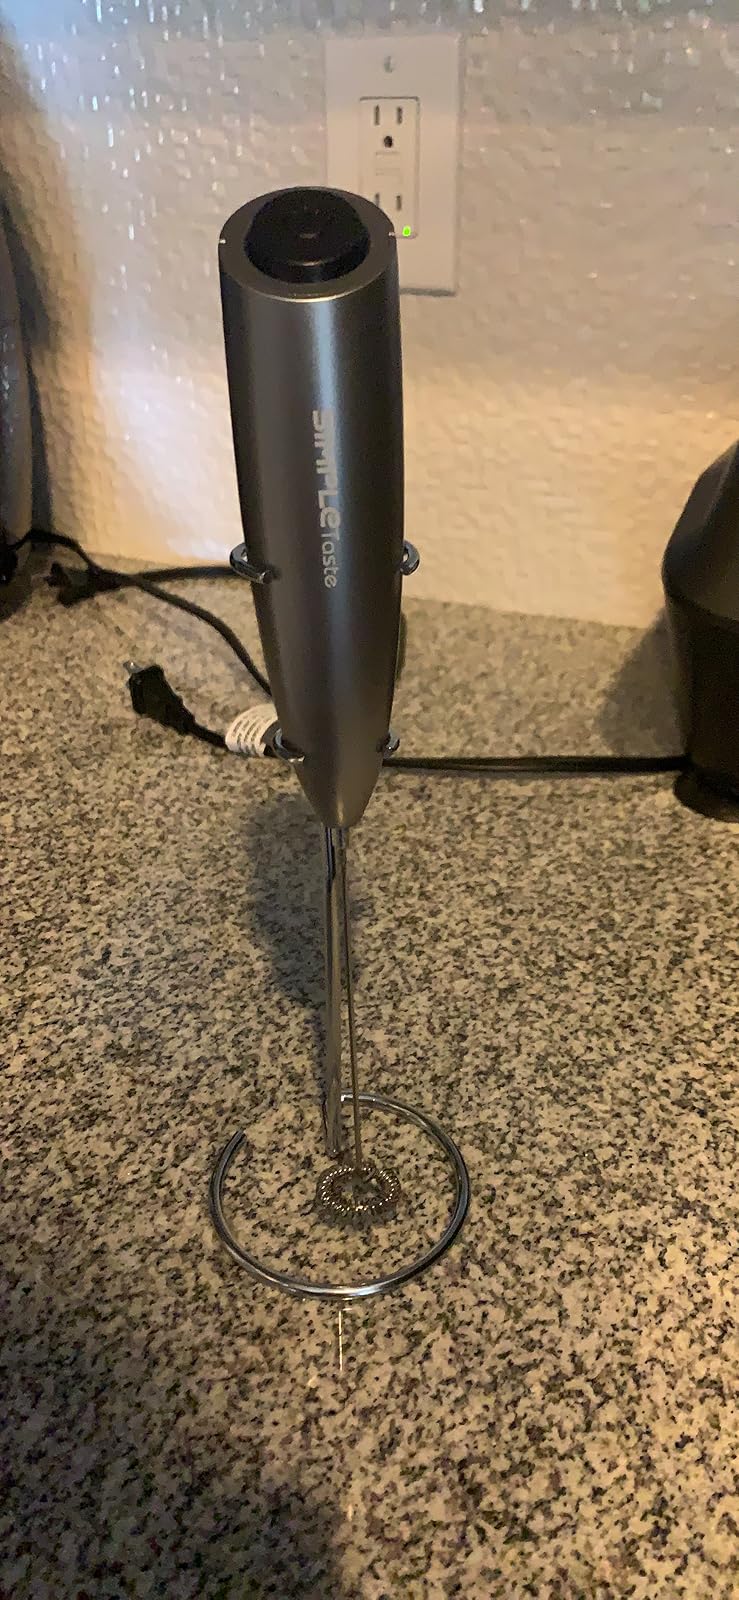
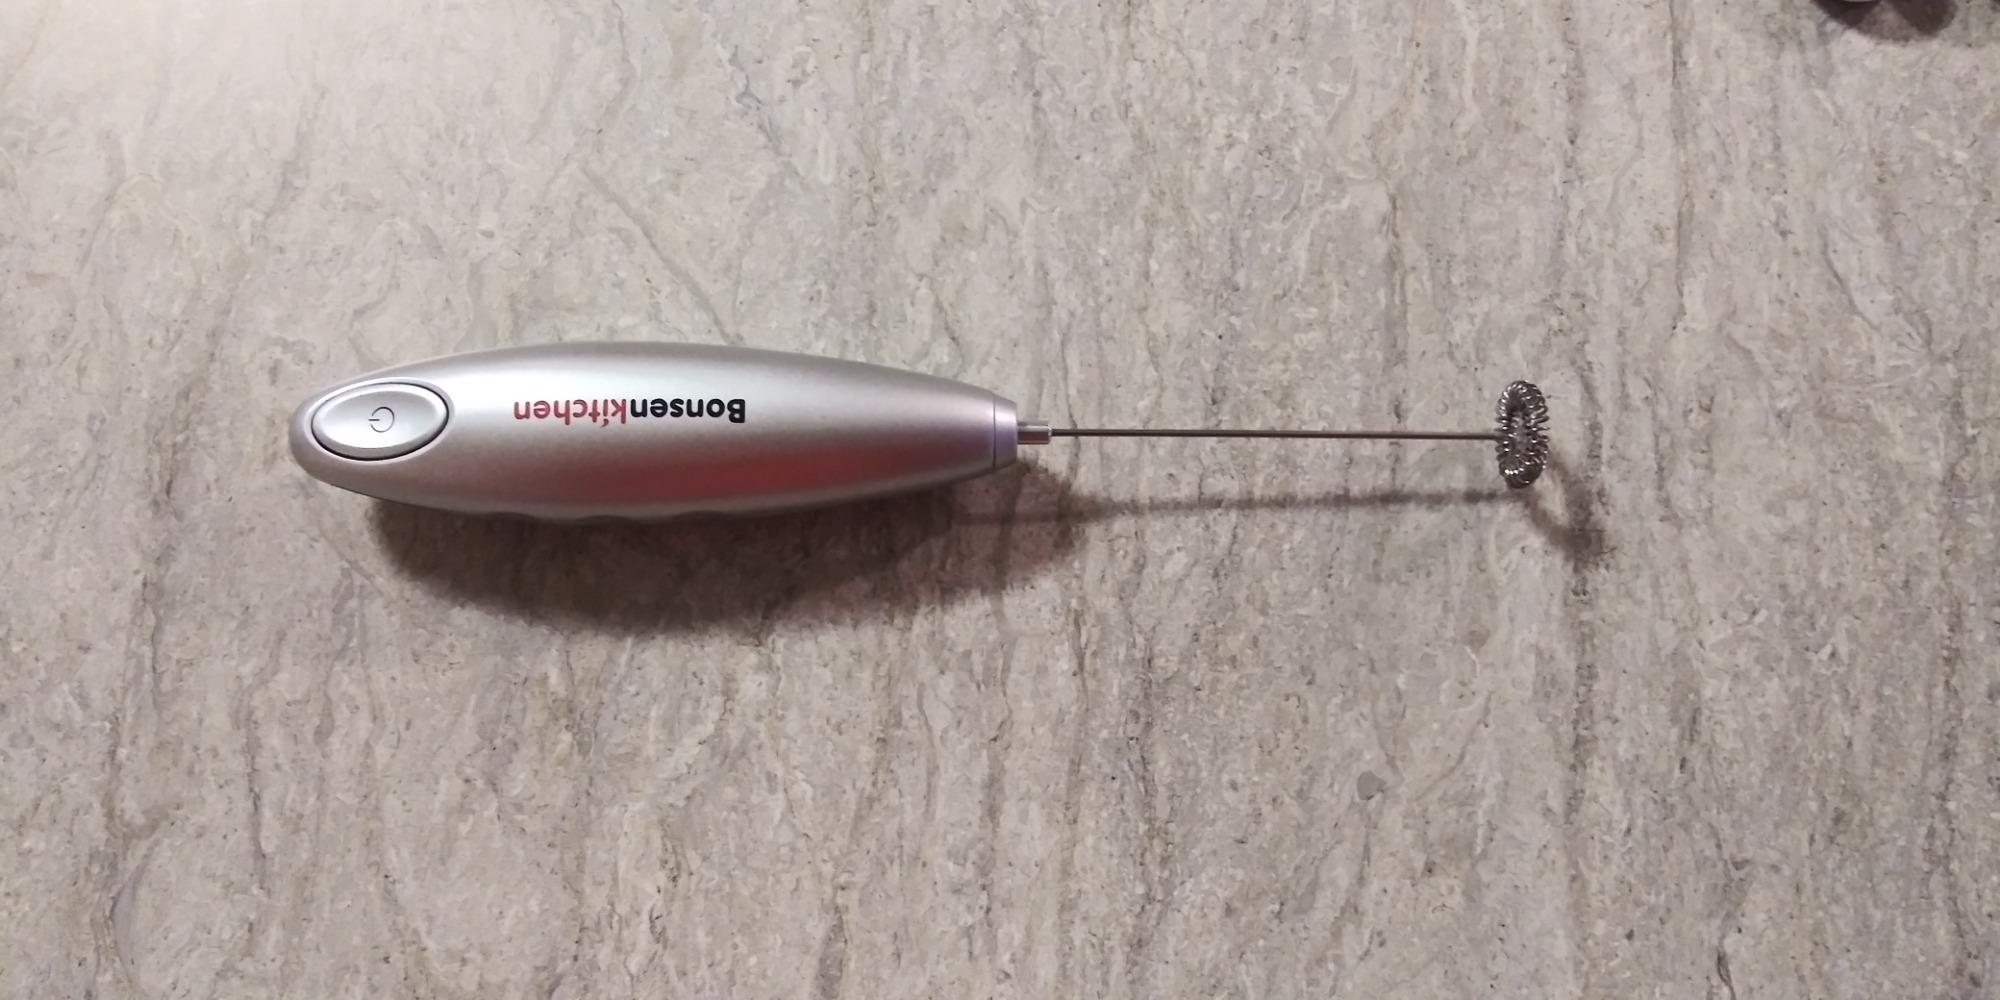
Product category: items_mixer
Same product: no